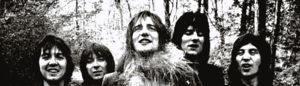
Faces est un groupe de rock britannique, originaire de Londres, en Angleterre. Formé au début des années 1970, il se composait d'anciens membres des Small Faces et du Jeff Beck Group. Le groupe cesse ses activités en 2015.